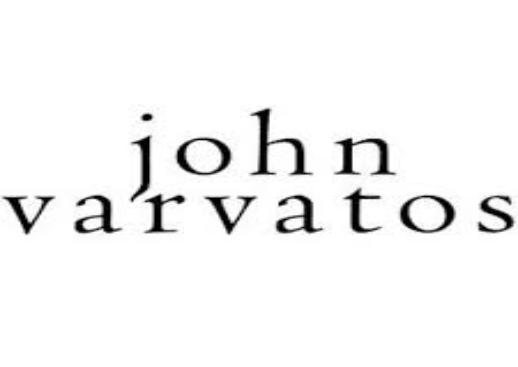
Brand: John Varvatos
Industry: Clothes